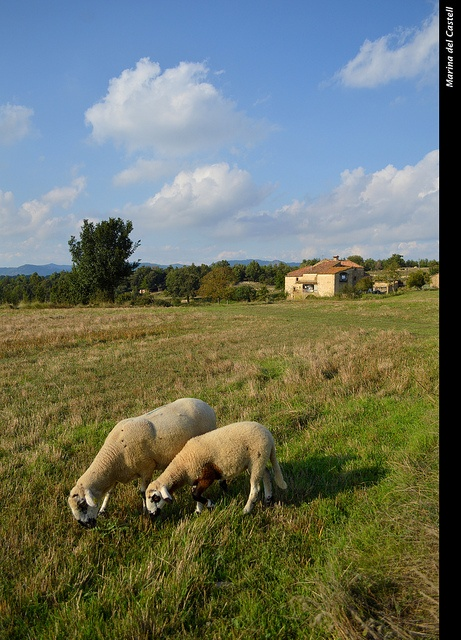
Two sheep are grazing in a field with a farm house in the distance.
two animals grazing in a large open field.
two sheep eating grass in field with a sky back ground
Two sheep are eating grass in a ranch.
Two sheep eating grass in a big field.